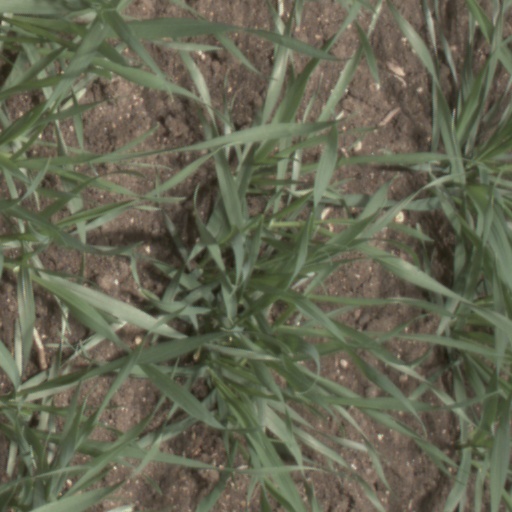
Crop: wheat